Question: Where was this picture taken?
Tambaya: A ina aka ɗauka wannan hoton?
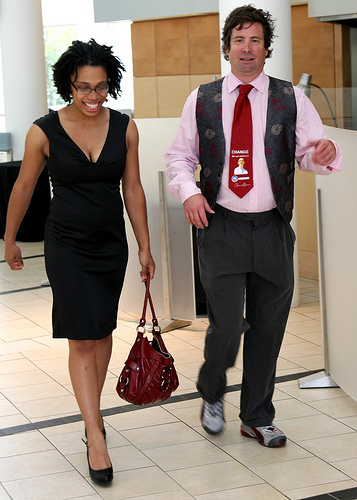
Answer: The picture was taken in a building.
Amsa: An ɗauka hoton a cikin ginin.